Chūgoku Expressway

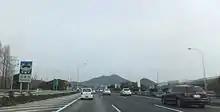
Nishinomiya, Hyōgo, Japan

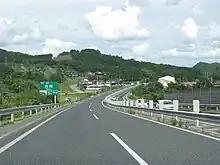
Sayo, Hyōgo, Japan

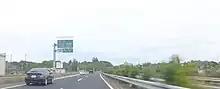
Tsuyama, Okayama, Japan

The (part of Asian Highway Network ) is an expressway in Japan, which extends from Suita, Osaka to Shimonoseki, Yamaguchi. It connects Kansai and Chūgoku regions in western Honshu, Japan's main island. Other major cities along the expressway are Tsuyama, Kobe, and Hiroshima. It was opened in 1970, and has a total length of .